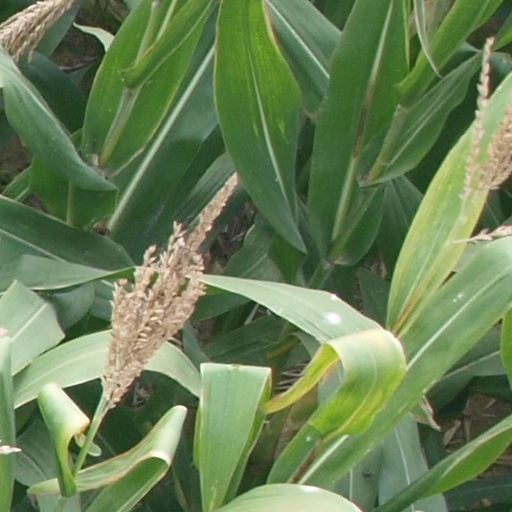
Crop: maize; corn